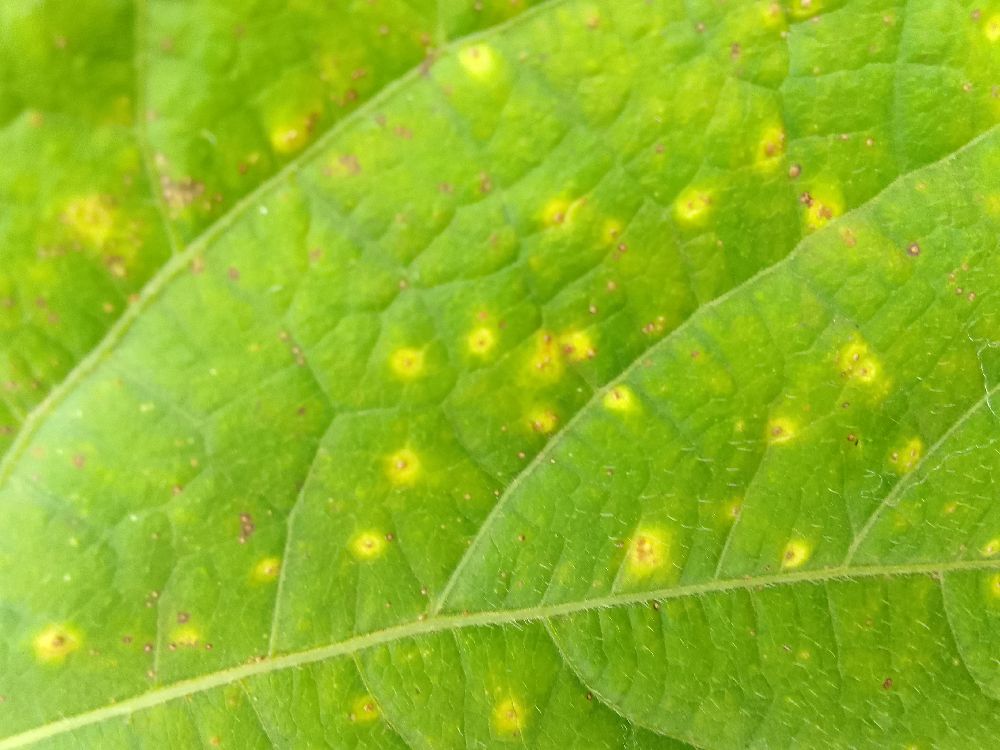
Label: rust